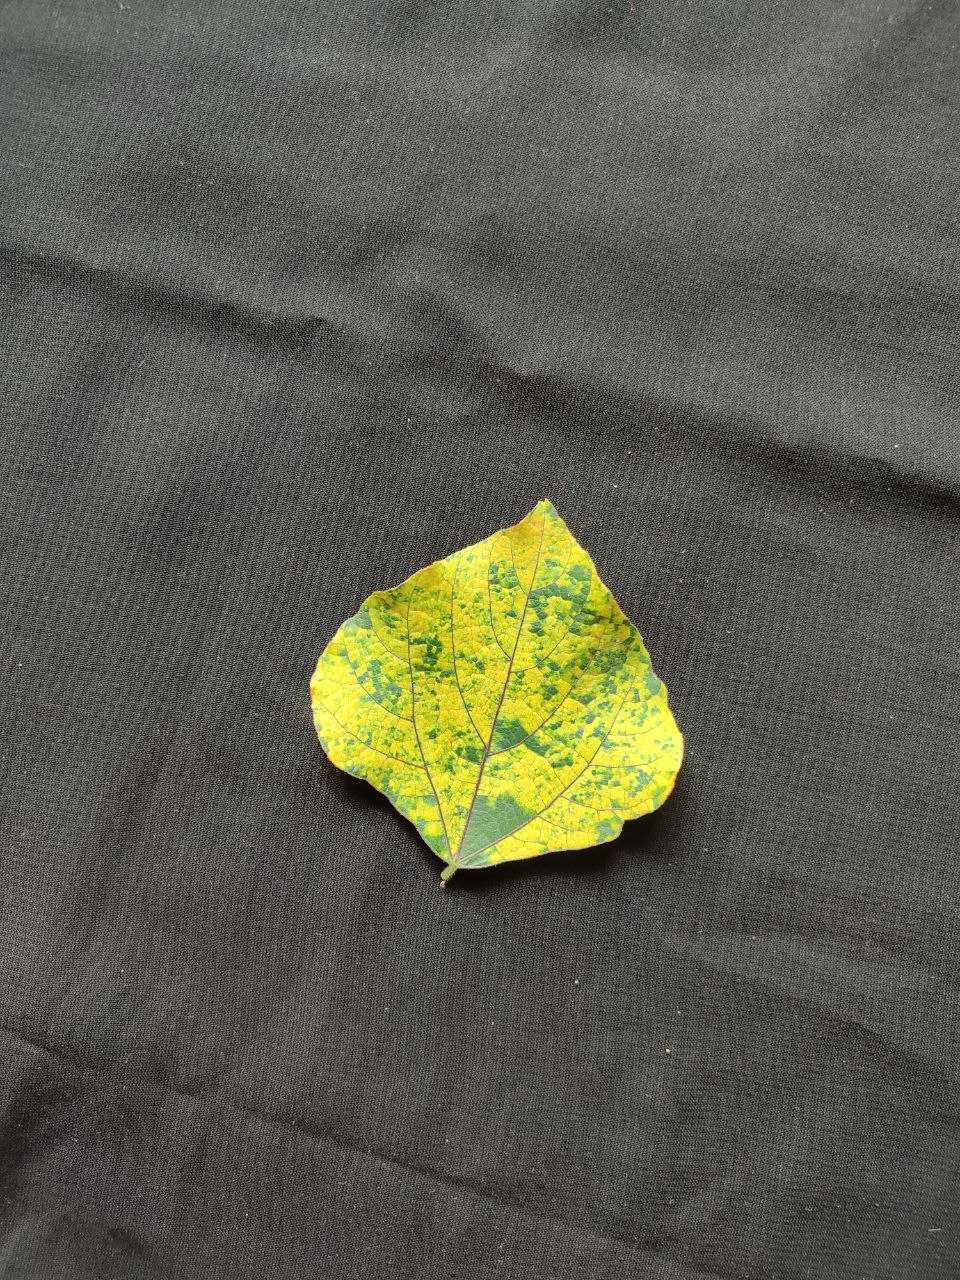
Crop: bean
Leaf condition: Mosaic Virus